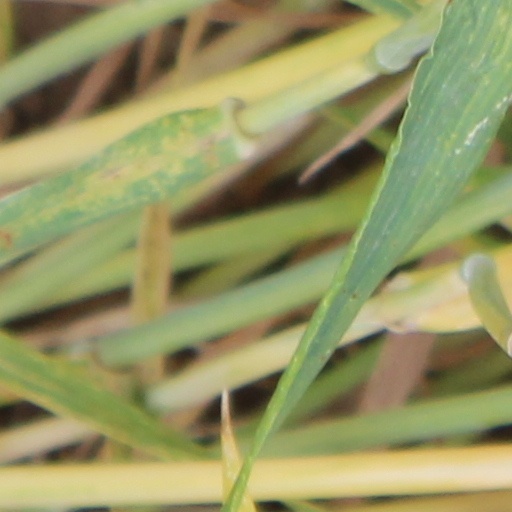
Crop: wheat